The West as America

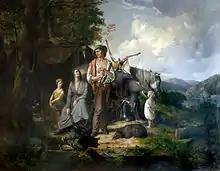
"Westward Ho!" (1850) by James Henry Beard

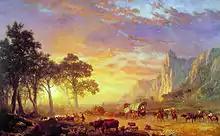
"Emigrants Crossing the Plains" (1867) by Albert Bierstadt

Albert Bierstadt's "Emigrants Crossing the Plains" (1867) portrays a picturesque party of Germans traveling to Oregon. The canvas shows the warmth of the setting sun and spectacular hues streaking across the sky, which illuminate the sheer cliffs to the right. According to Truettner, paintings constructed this way brought to life for nineteenth-century viewers the western pioneer experience.